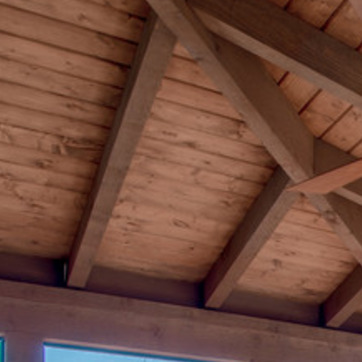
Material: wood